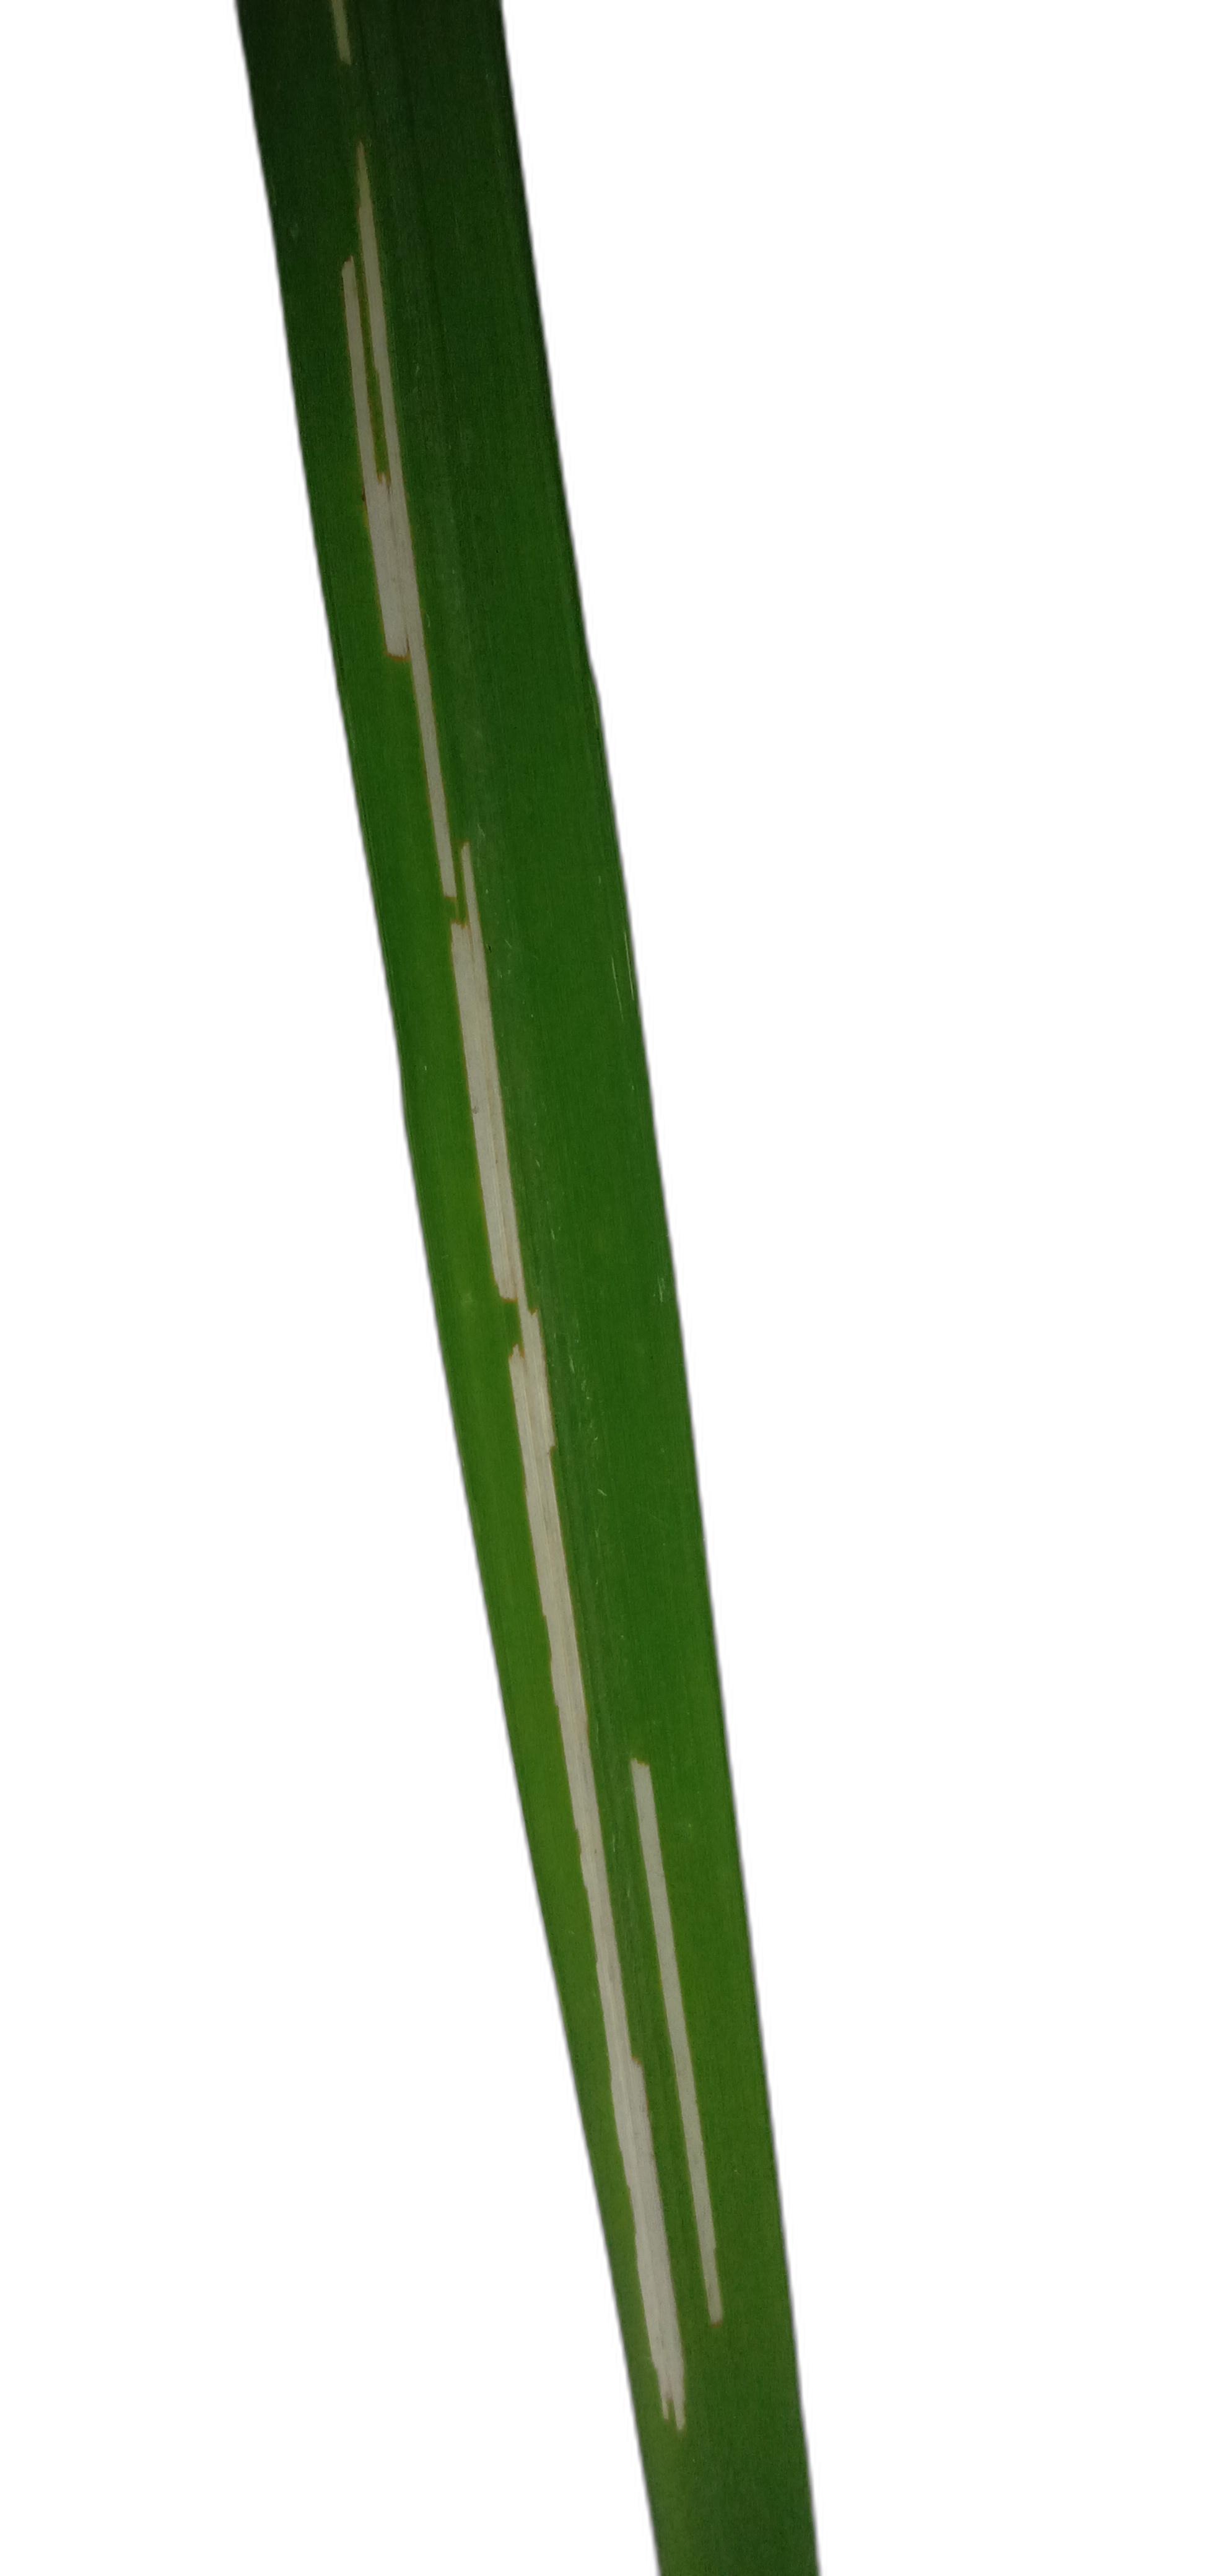
Label: Rice Leaffolder